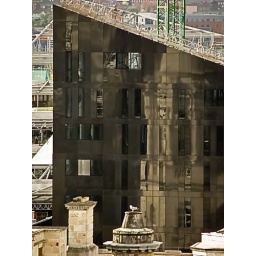
Reflection of the Mersey Docks building in the window of the new construction at the start of mann island